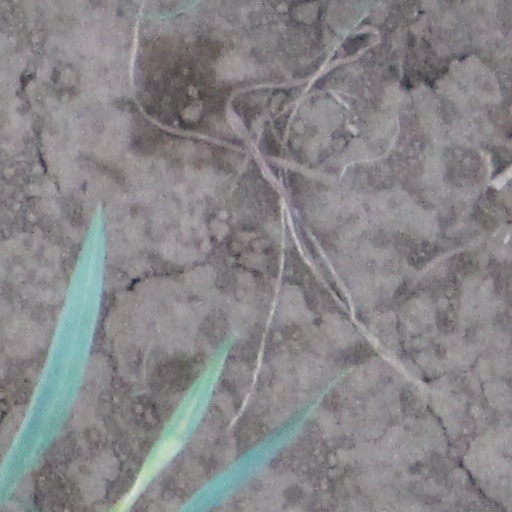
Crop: wheat